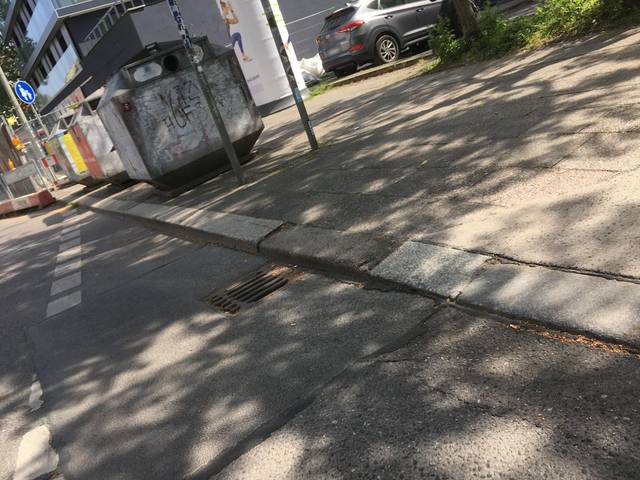
Region: Germany
Coordinates: 52.51, 13.416